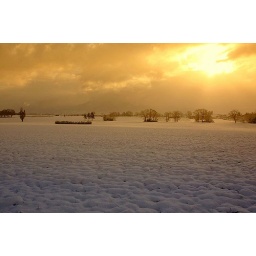
Sunrise in the field next to my office in Switzerland